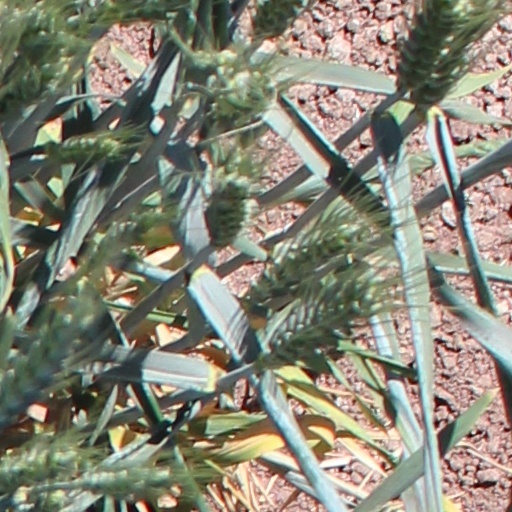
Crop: wheat